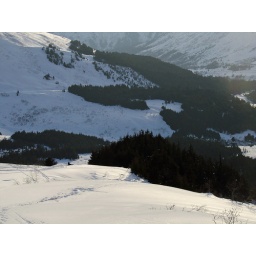
jenny is the little person sitting in the snow in the distance